The Red House (film)

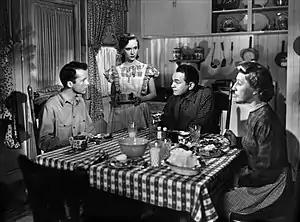
Lon McCallister, Allene Roberts, Edward G. Robinson and Judith Anderson in "The Red House"

One Sunday Nath cannot get out of a date with Tibby, so Meg goes off on her own to look for the red house. She finds it in a rocky ravine located a few miles from Pete's farm along an old cow path. Whilst she runs back to the farm, Teller fires several rifle shots to scare her away from returning. Meg falls down a slope and breaks her leg. That evening, when Meg does not return, Nath ventures into the woods to find her and brings her back to the farm. Pete is furious that both young people defied his warning to stay out of the woods. Later, learning that Nath climbed a tree to secretly visit Meg in her bedroom he fires Nath, banishing him from the farm and ever seeing Meg.